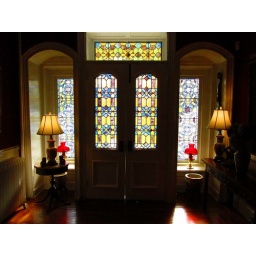
van schaack house bed & breakfast in kinderhook, upstate ny